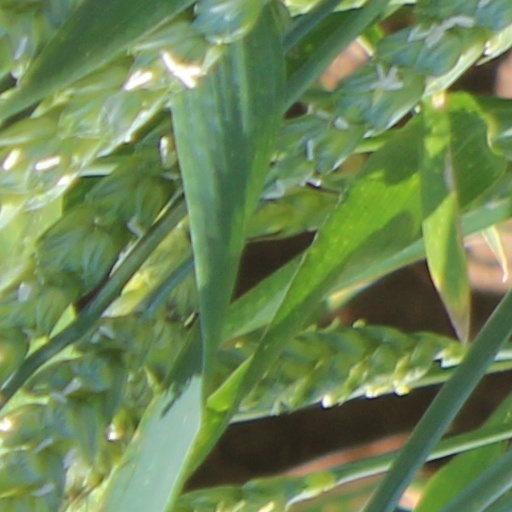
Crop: wheat